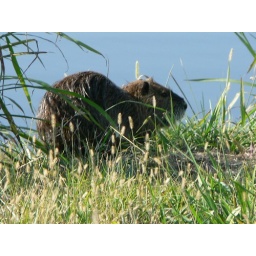
nutria in grass beside water